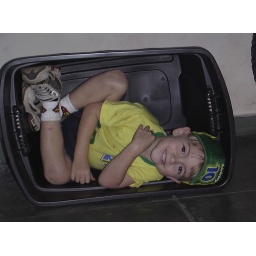
the world cup kit... comes in one box